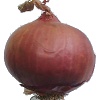
Label: Onion Red 1